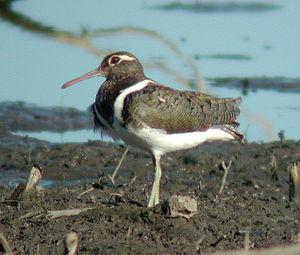
Ceci est une liste des oiseaux endémiques ou quasi-endémiques d'Australie.
La Rhynchée d'Australie.